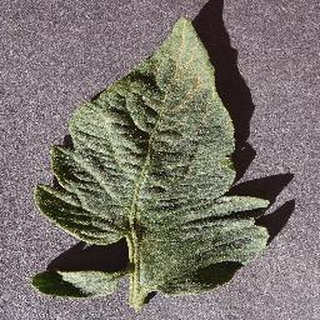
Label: healthy_tomato